Tarzan the Fearless

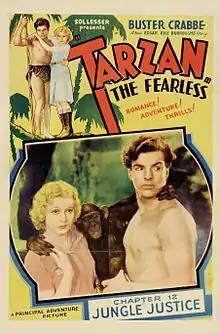
Poster for episode 12

Tarzan the Fearless is a 12 chapter American Pre-Code film serial starring Buster Crabbe in his only appearance as Tarzan. It was also released as a 61-minute feature film which consisted of the first four chapters edited together, and which was intended to be followed on a weekly basis by the last eight chapters in individual episode format, but which was often exhibited instead as a stand-alone feature film. Actress Jacqueline Wells co-starred; she later changed her name to Julie Bishop. The serial was produced by Sol Lesser, written by Basil Dickey, George Plympton and Walter Anthony (based on the character created by Edgar Rice Burroughs), and directed by Robert F. Hill. The film was released in both formats on August 11, 1933.